Claranet

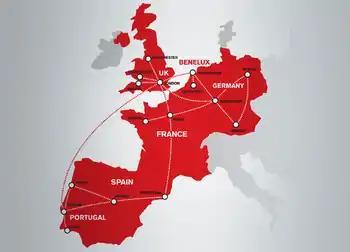
Claranet network as of 2013

Claranet is a business which provides network, hosting and managed application services in the UK, France, Germany, The Netherlands (Benelux), Portugal, Spain, Italy and Brazil.